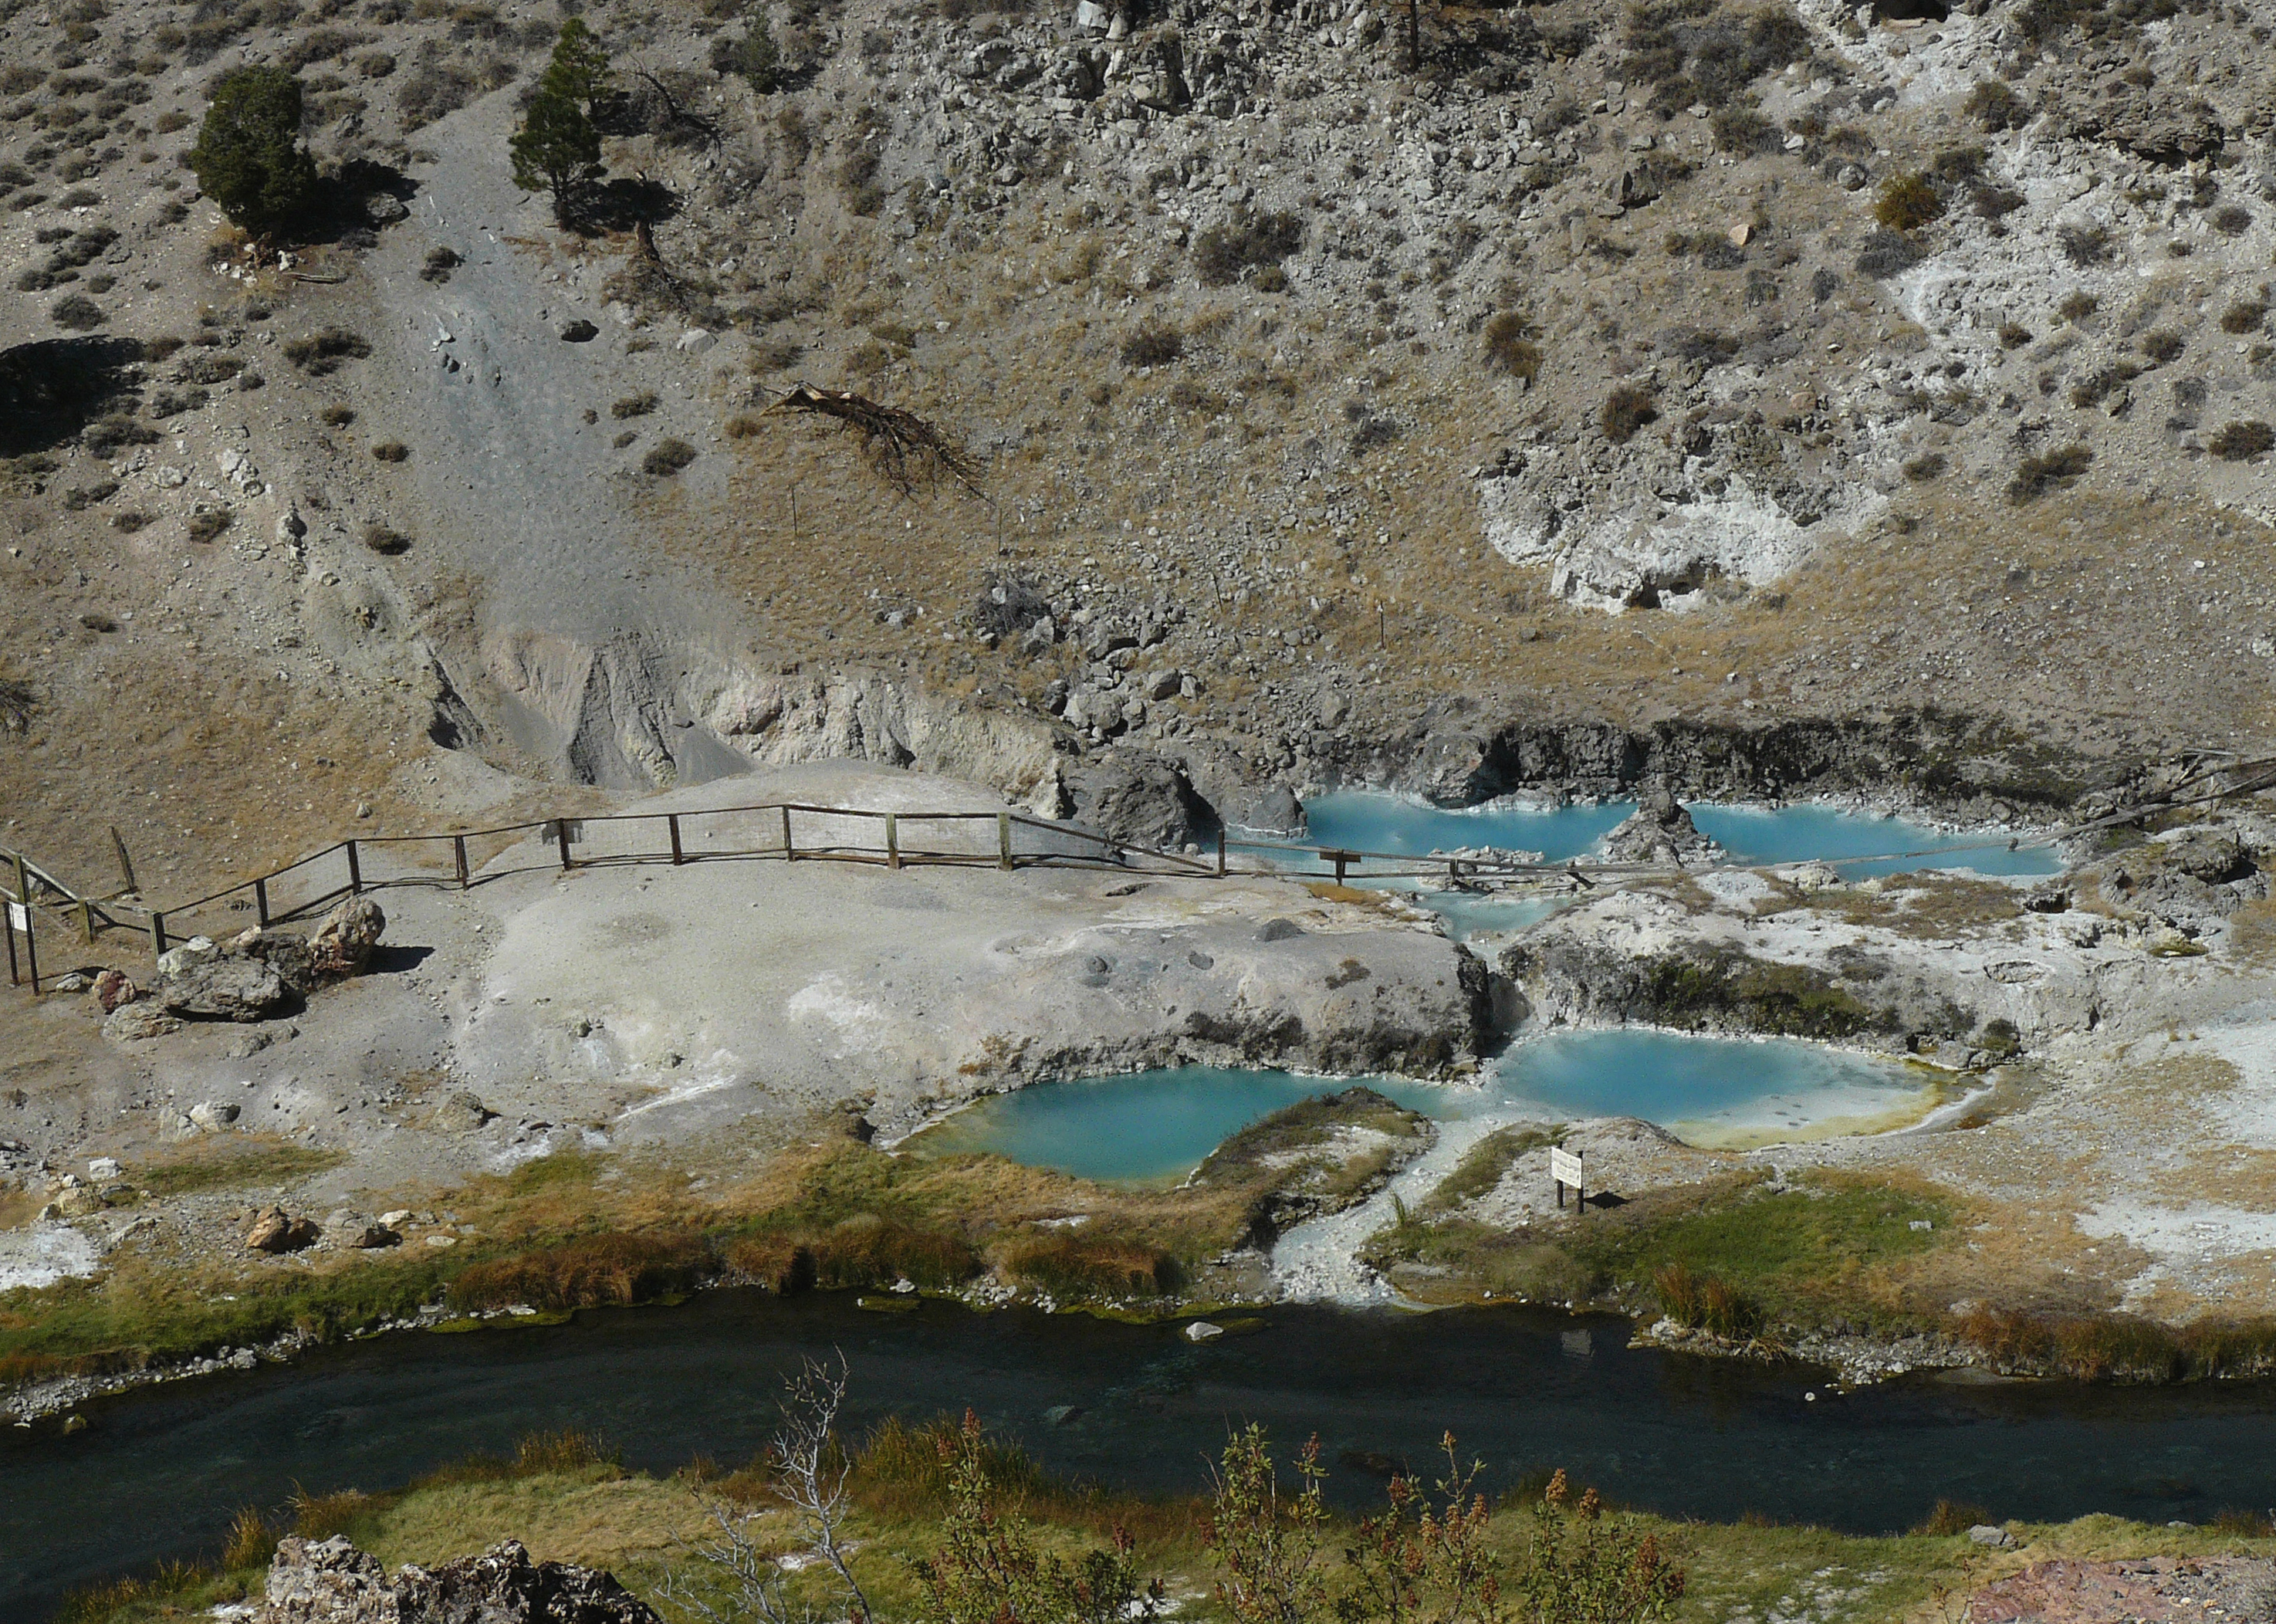
sea, water, reflection, geology, hotcreekgeologicsite, joycecory, hotcreek, thermalpools, califhotsprings, landform, dangeroushotsprings, aerial photography